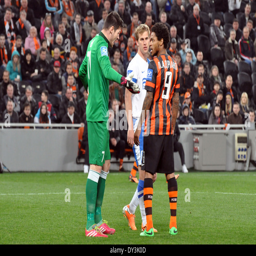
players argue with each other during the match